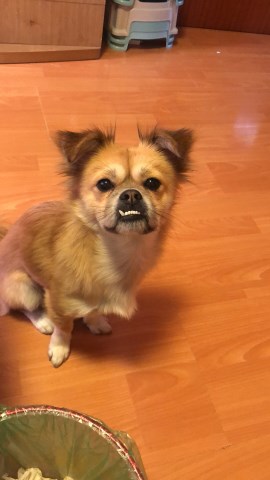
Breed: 3336-n000121-chinese_rural_dog